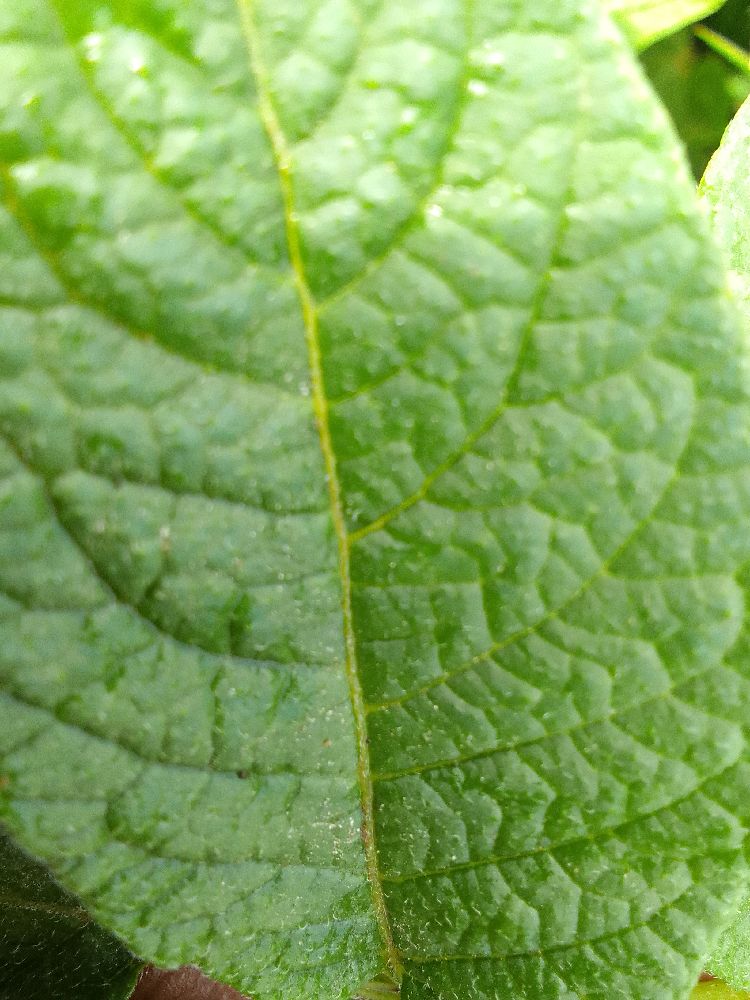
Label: Healthy